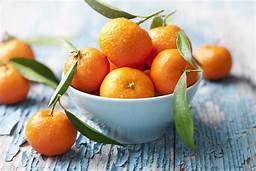
Label: mandarine